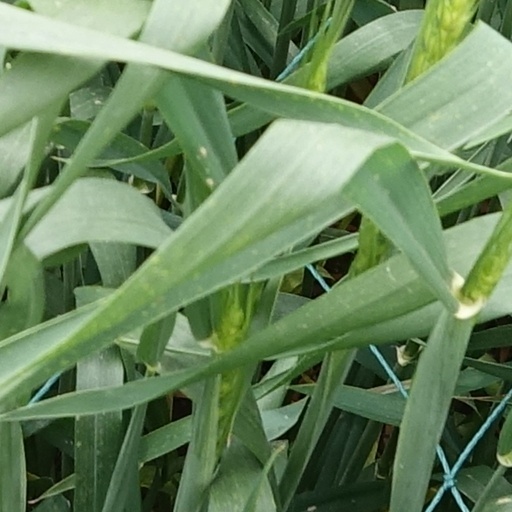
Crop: wheat